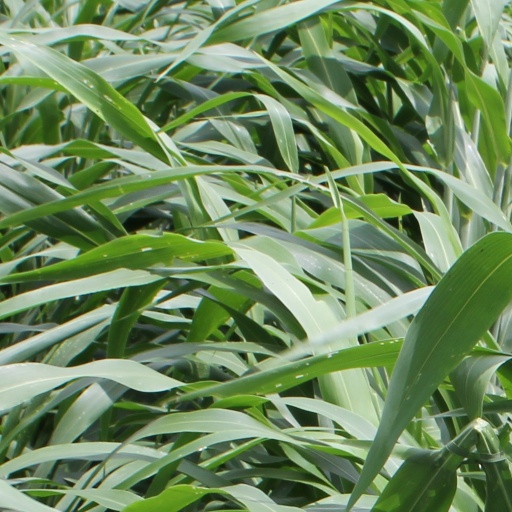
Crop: sorghum